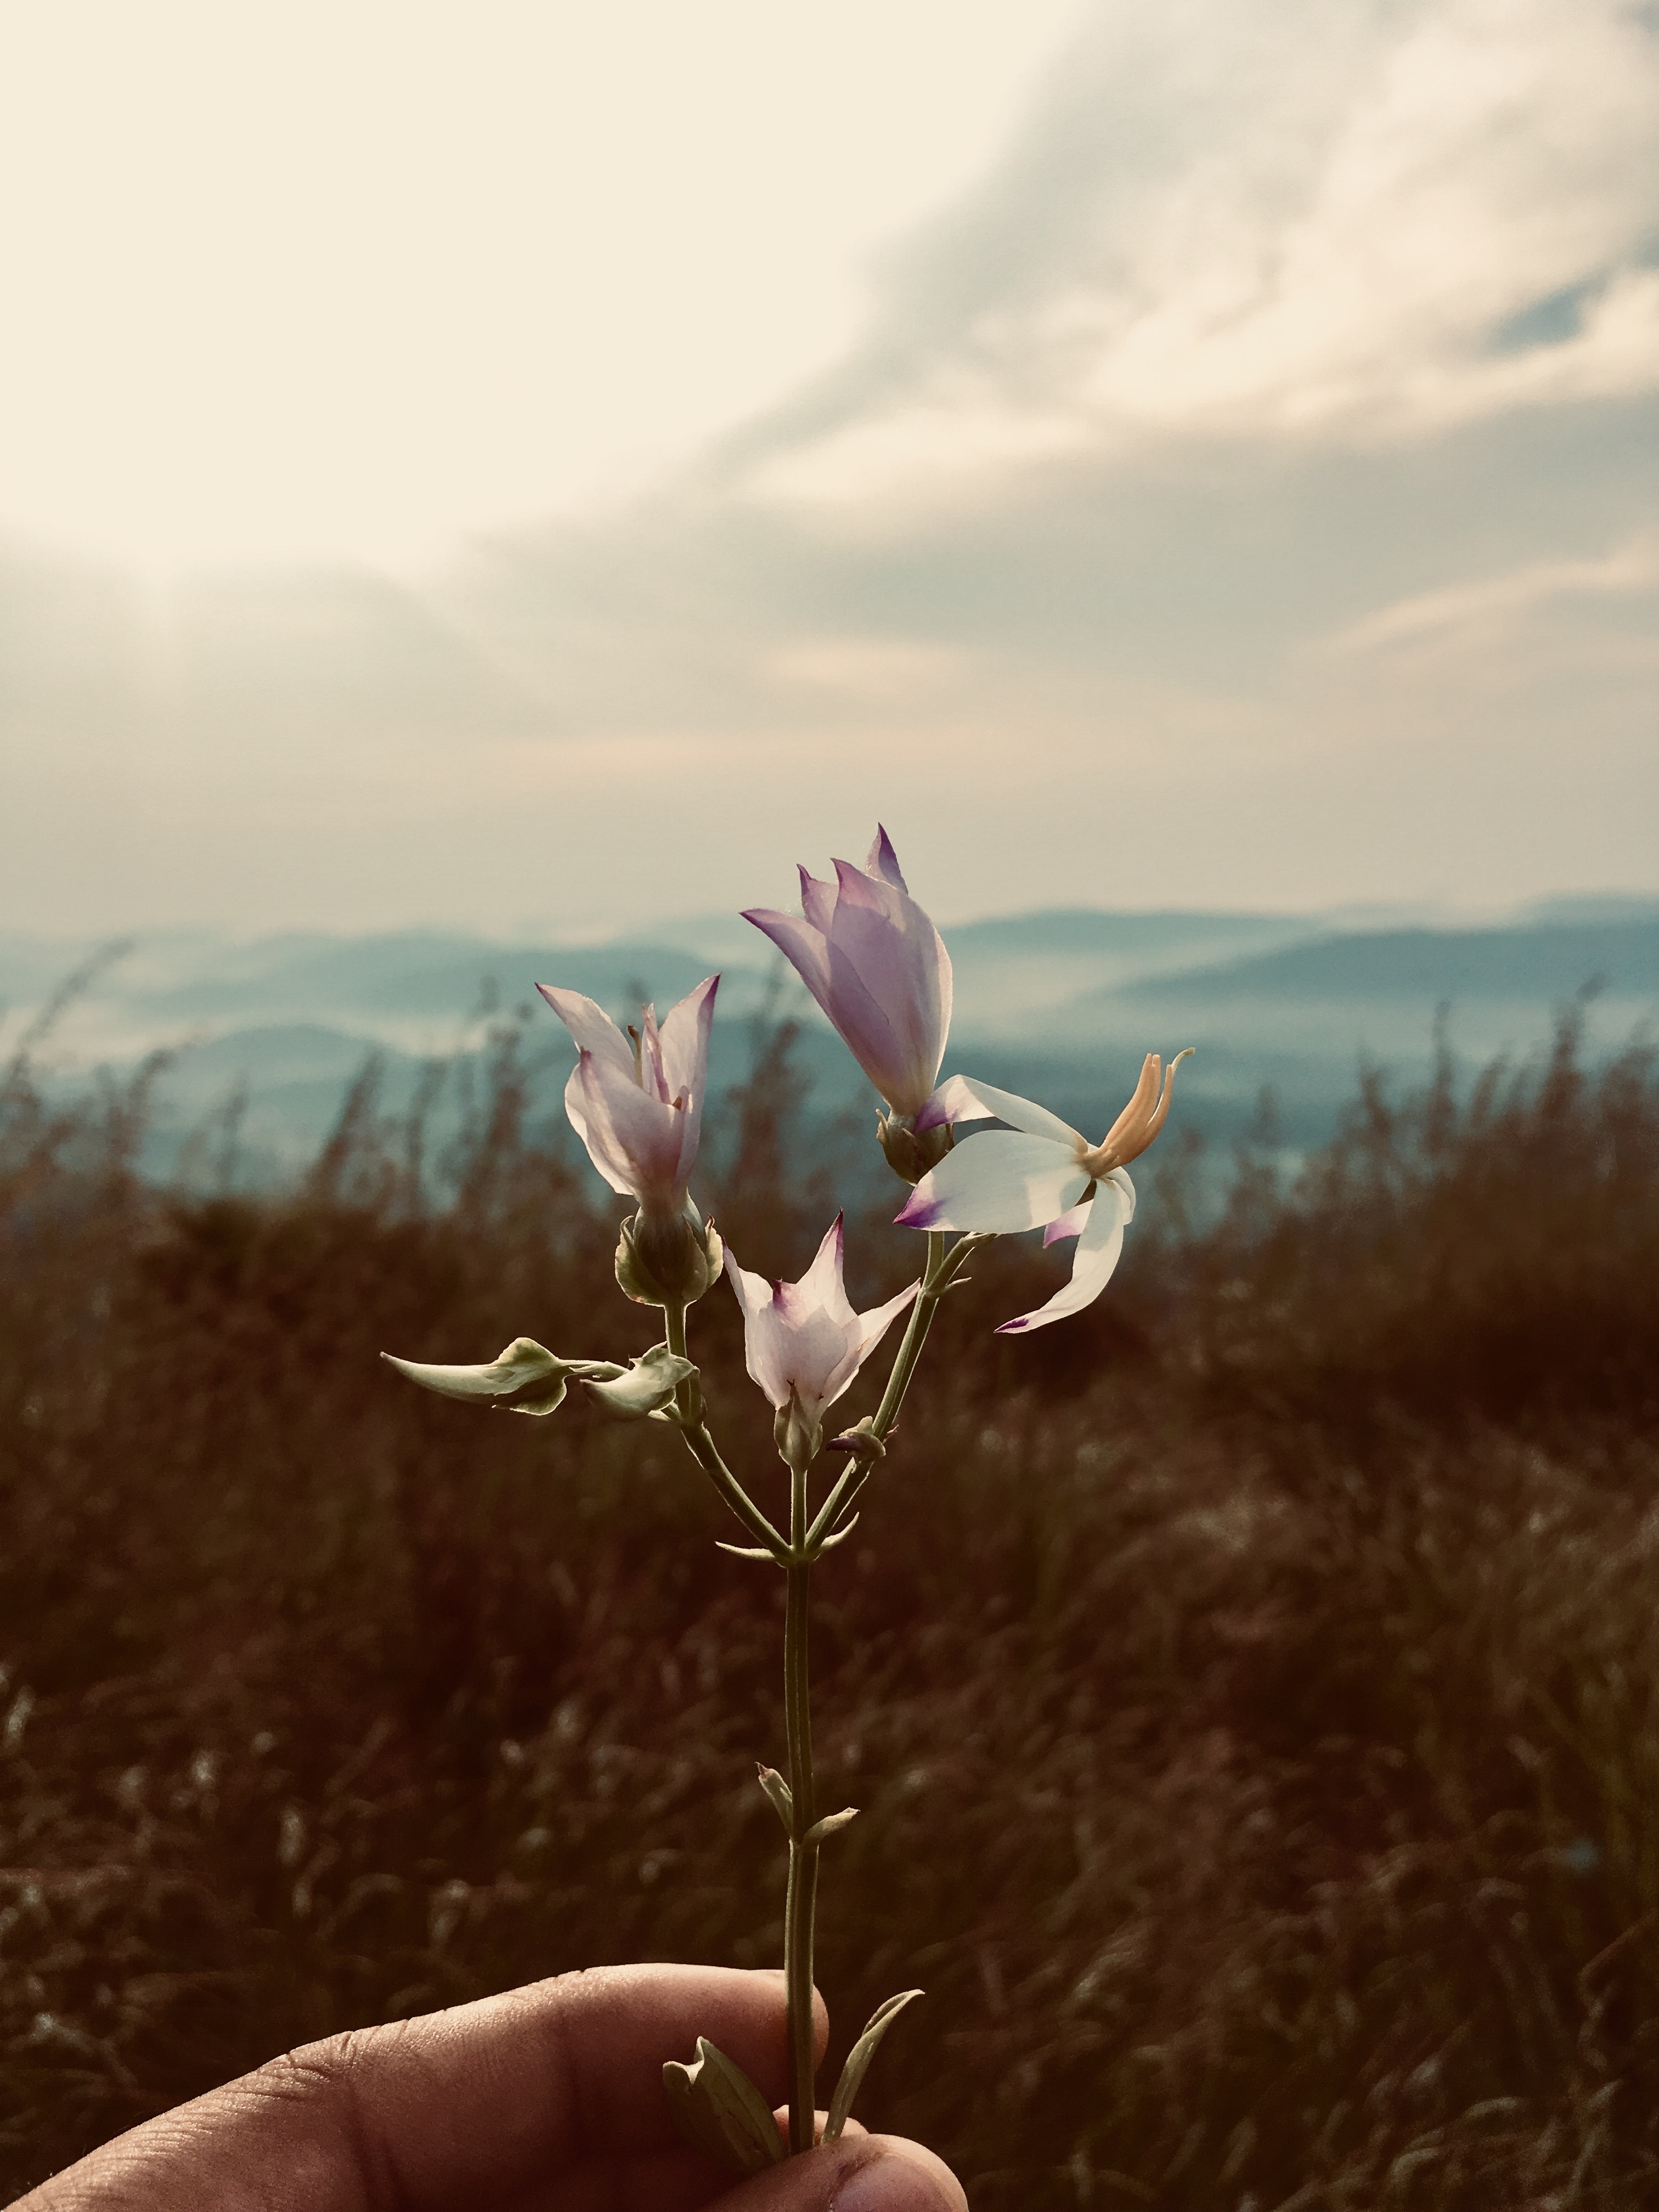
flower, sky, plant, spring, botany, wildflower, petal, flowering plant, meadow, grass, sunlight, hand, photography, plant stem, field, bud, perennial plant